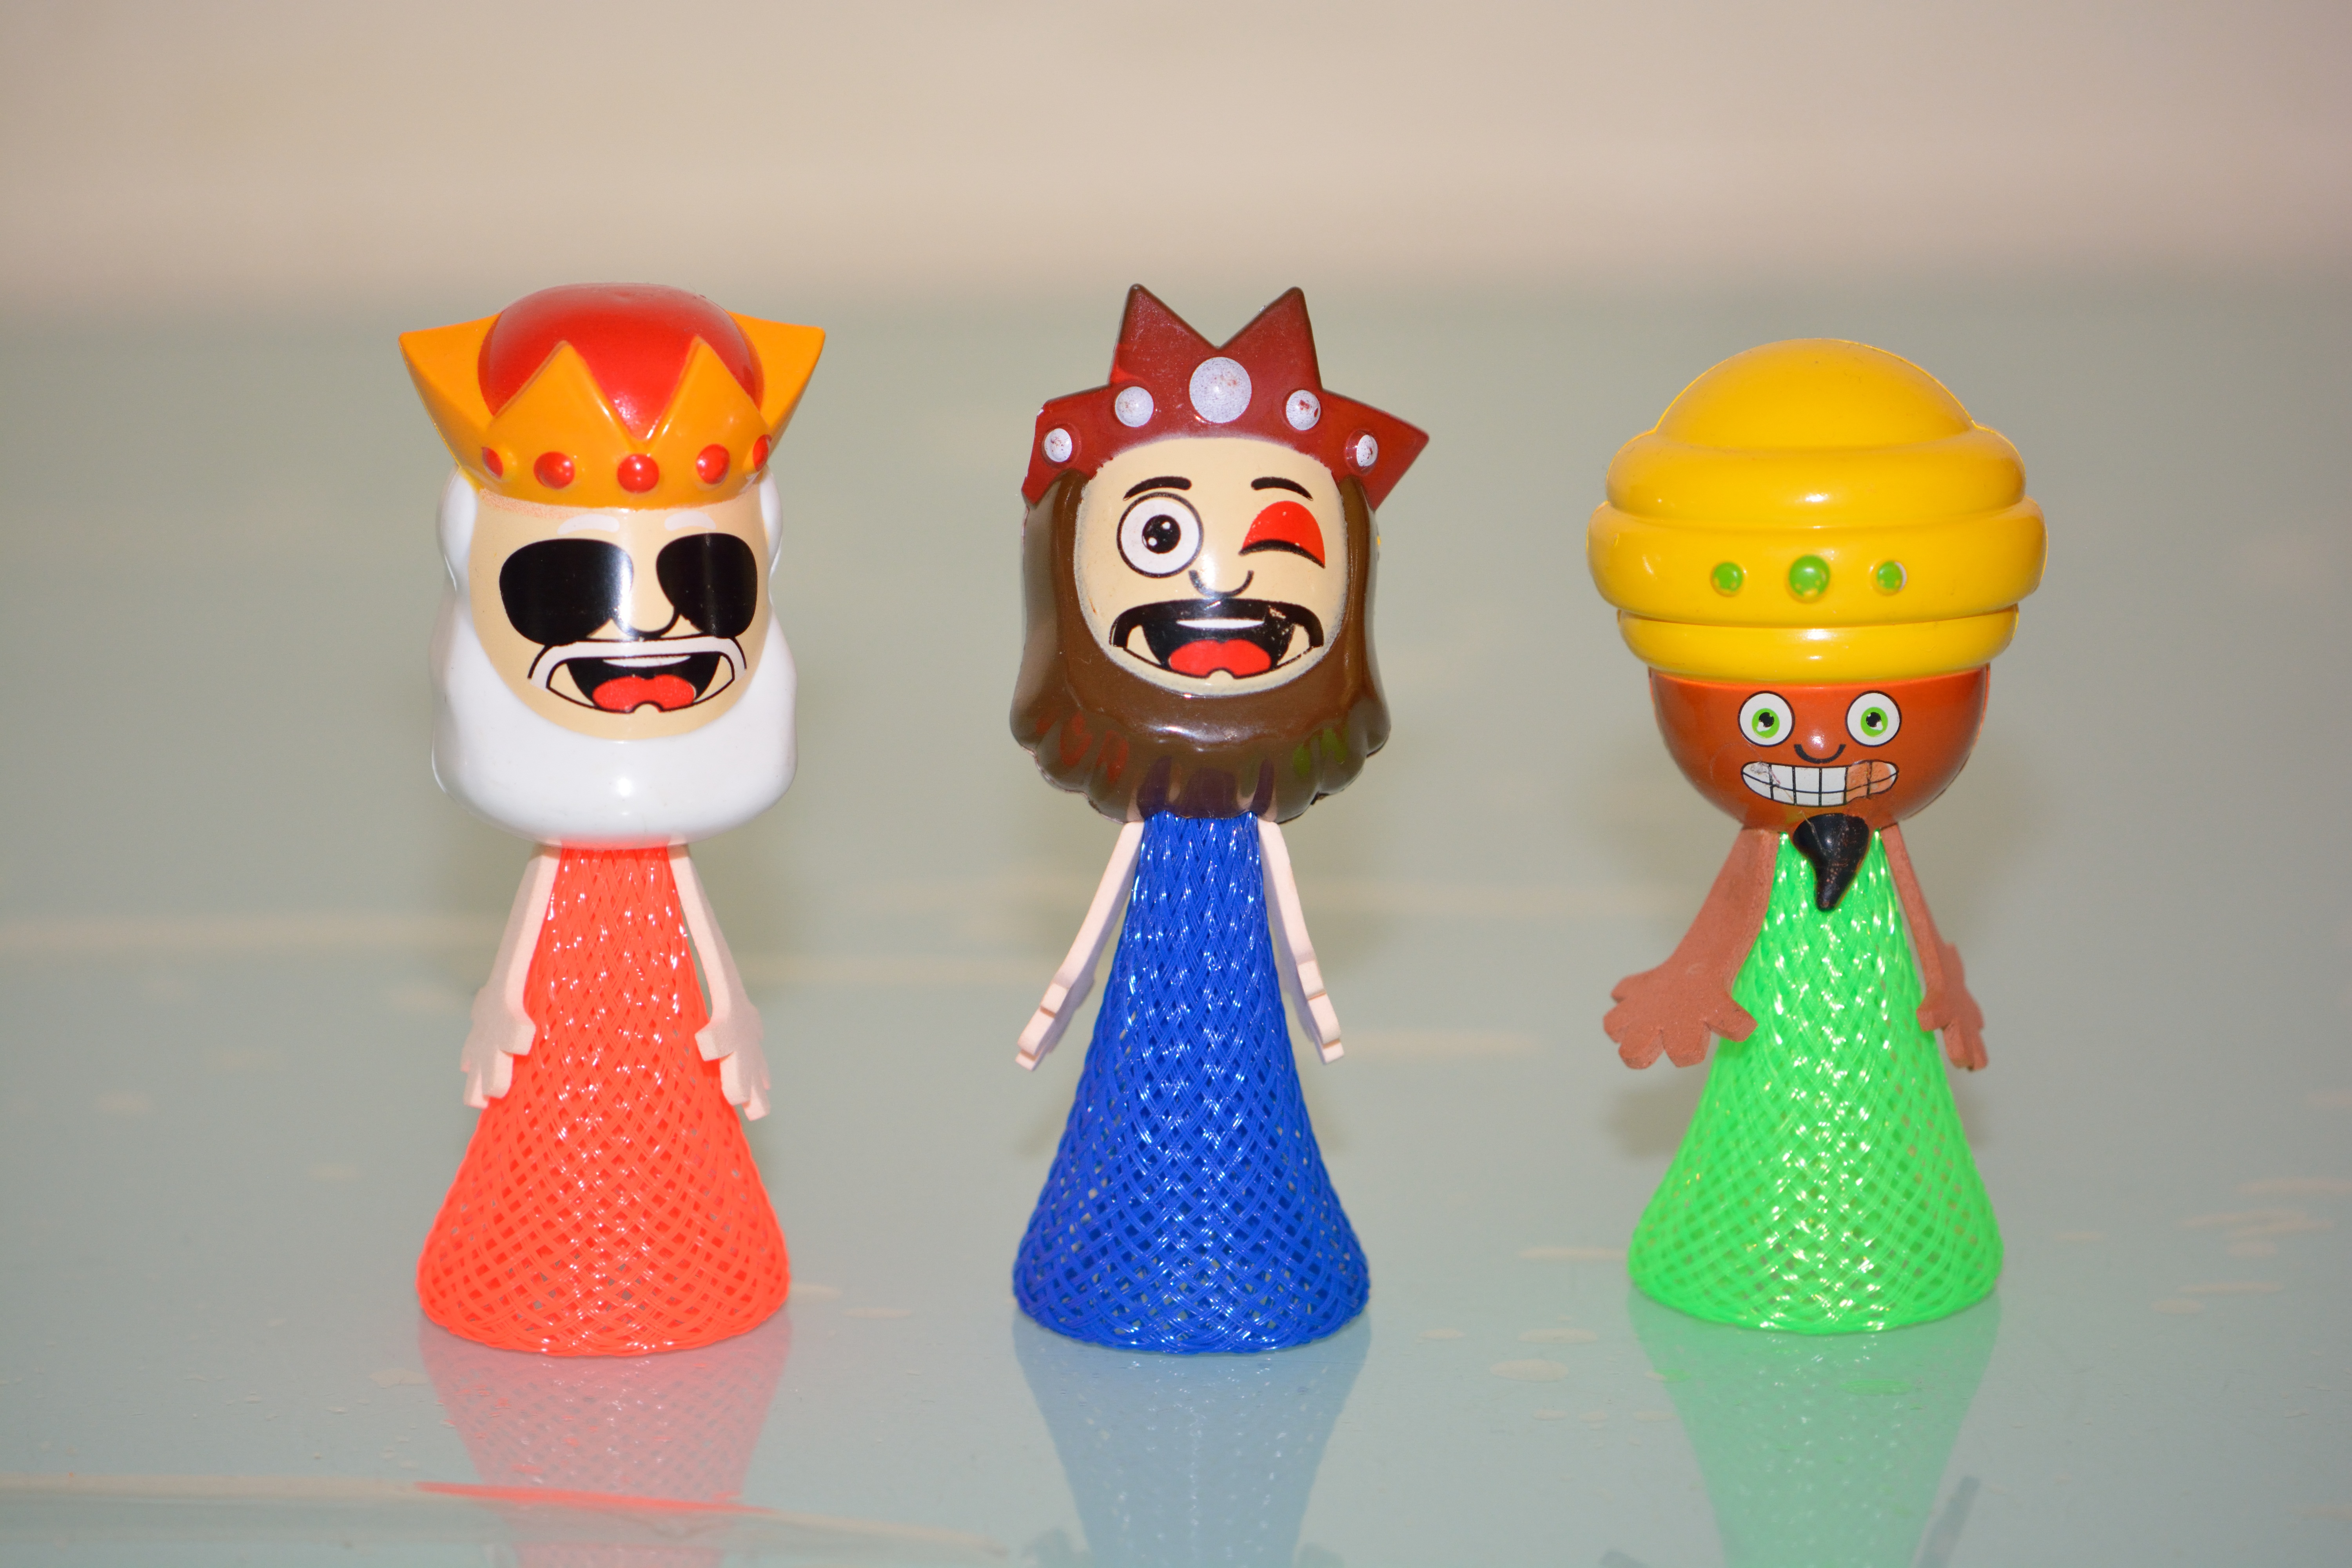
food, christmas, toy, art, figurine, magi, melchor, gaspar, baltasar